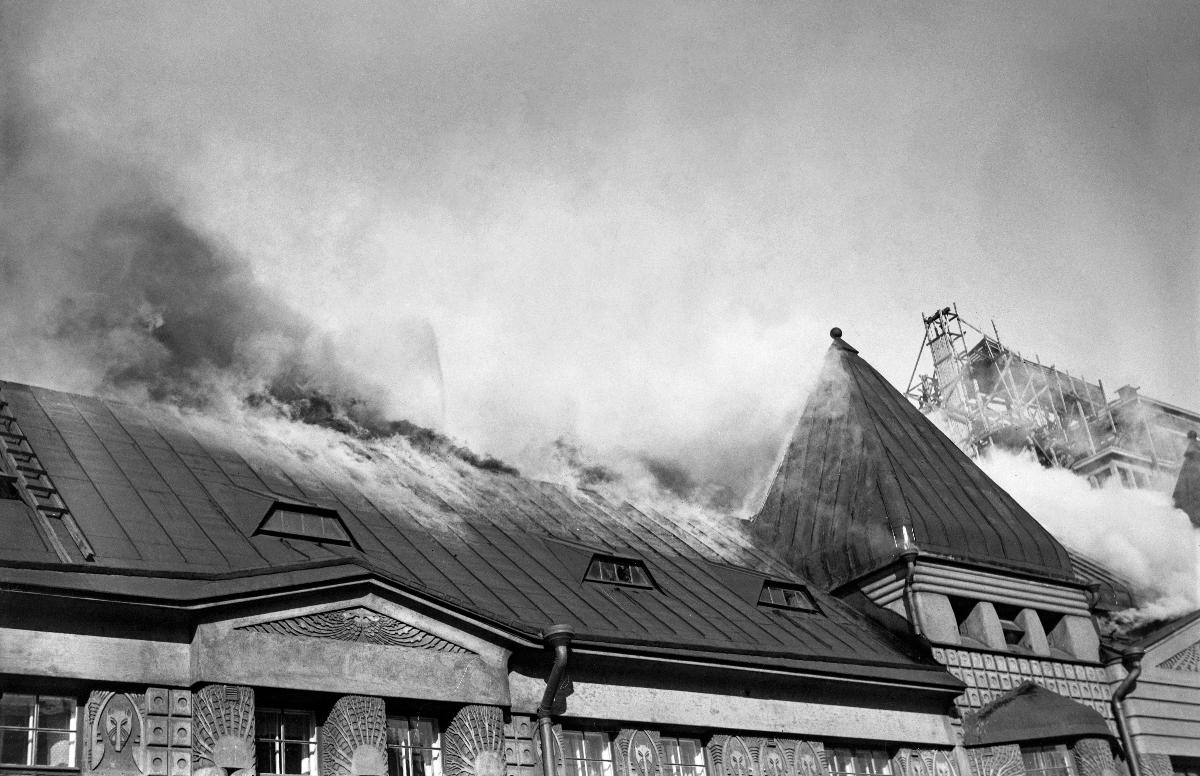
Ullakkopalo Yrjönkadulla
Vindsbrand på Georgsgatan; Attic fire on Yrjönkatu street
sisällön kuvaus: Ullakkopalo Yrjönkadulla Helsingissä 5.6.1930. content description: Attic fire on Yrjönkatu in Helsinki 5.6.1930 innehållsbeskrivning: Vindsbrand på Georgsgatan i Helsingfors 5.6.1930.
Kuvaaja: Sundström, Hugo, kuvaaja
Vuosi: 1930
Paikka: Suomi, Uusimaa, Helsinki
Aiheet: tulipalot; ullakot; savu; katot; HBL; fires (accidents); attics; smoke; roofs; accidents; fire; attic fires; eldsvådor; vindar (utrymmen); rök; tak; olyckor; brand; vindsbrand; vind